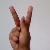
The image shows a hand gesture representing the letter 'K' in Indian Sign Language.